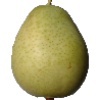
Label: Pear 1